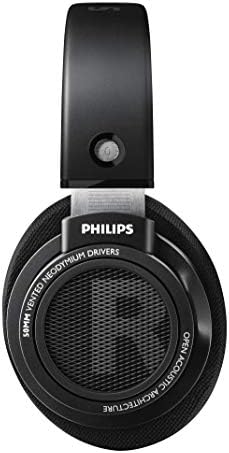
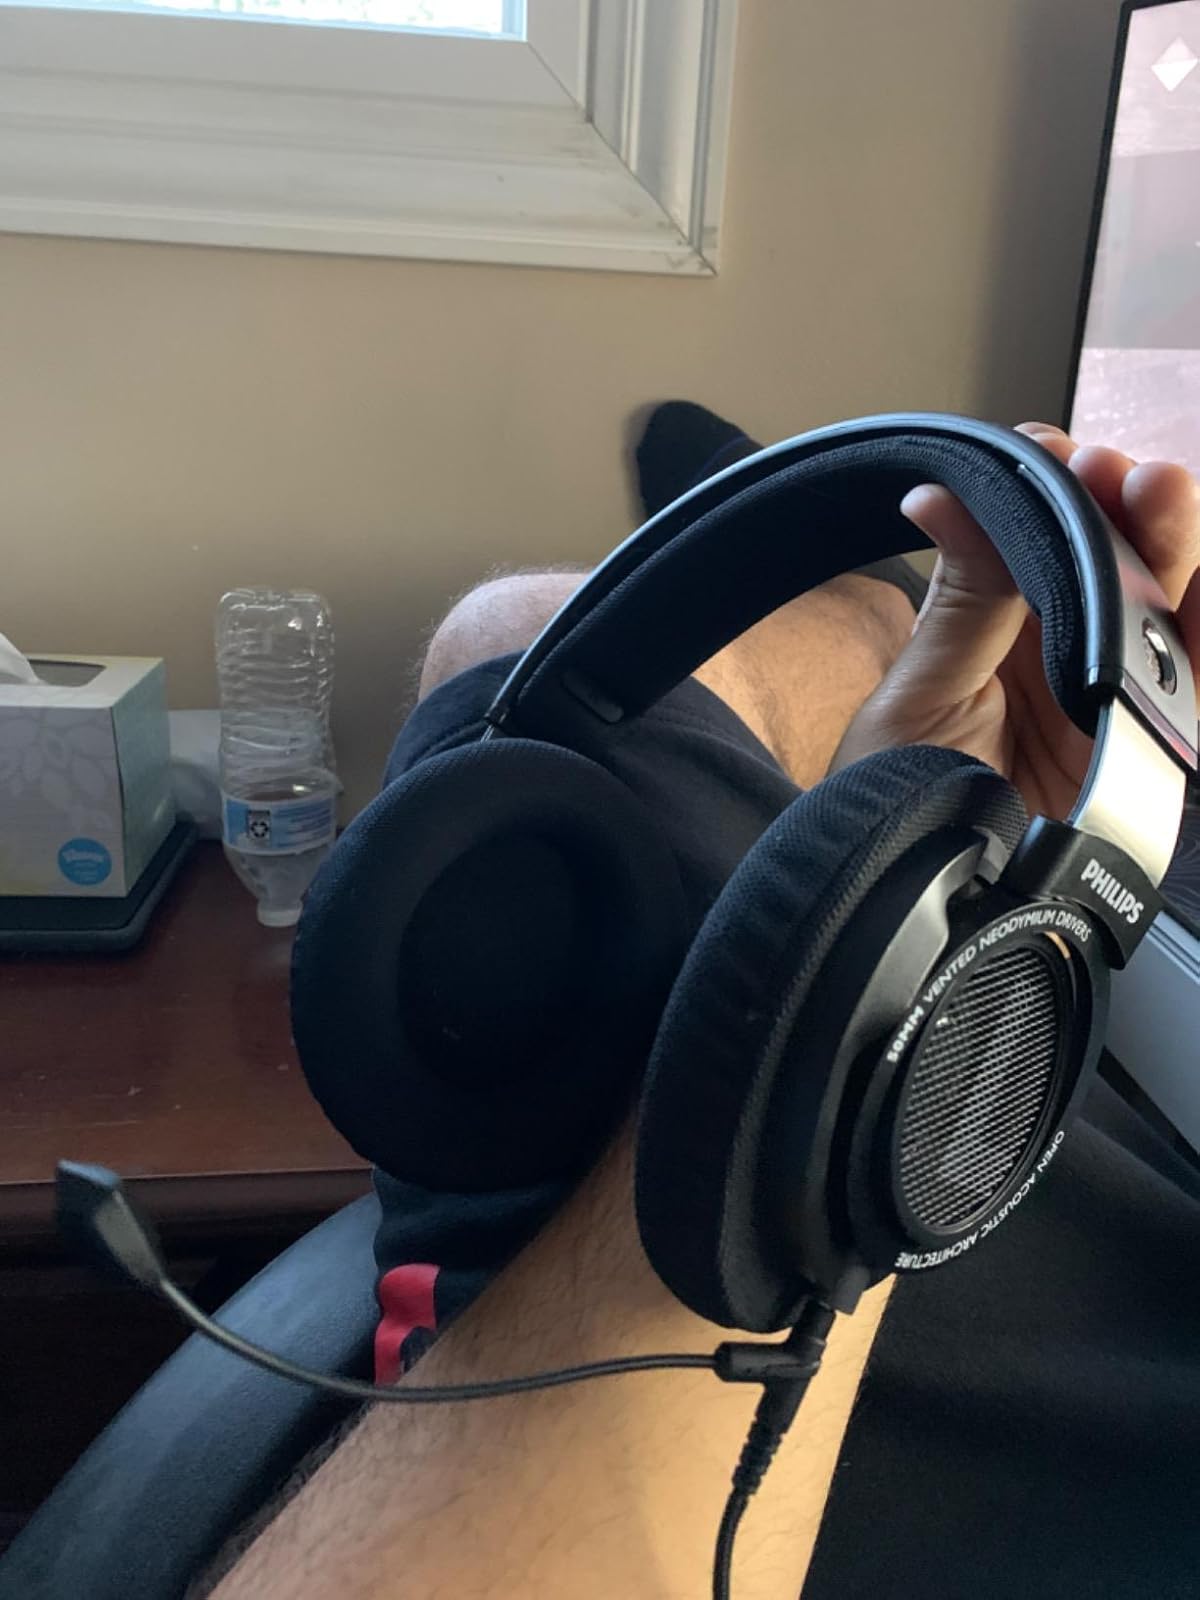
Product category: headphones
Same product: yes